ASA Midwest Tour

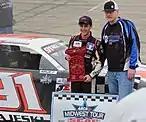

The series has its "Touring Stars" program, which recognizes the top drivers committed to racing the whole schedule. The "Touring Stars" are featured throughout the year on posters and event fliers promoting the series, as well as are eligible for pay bonuses at each race.